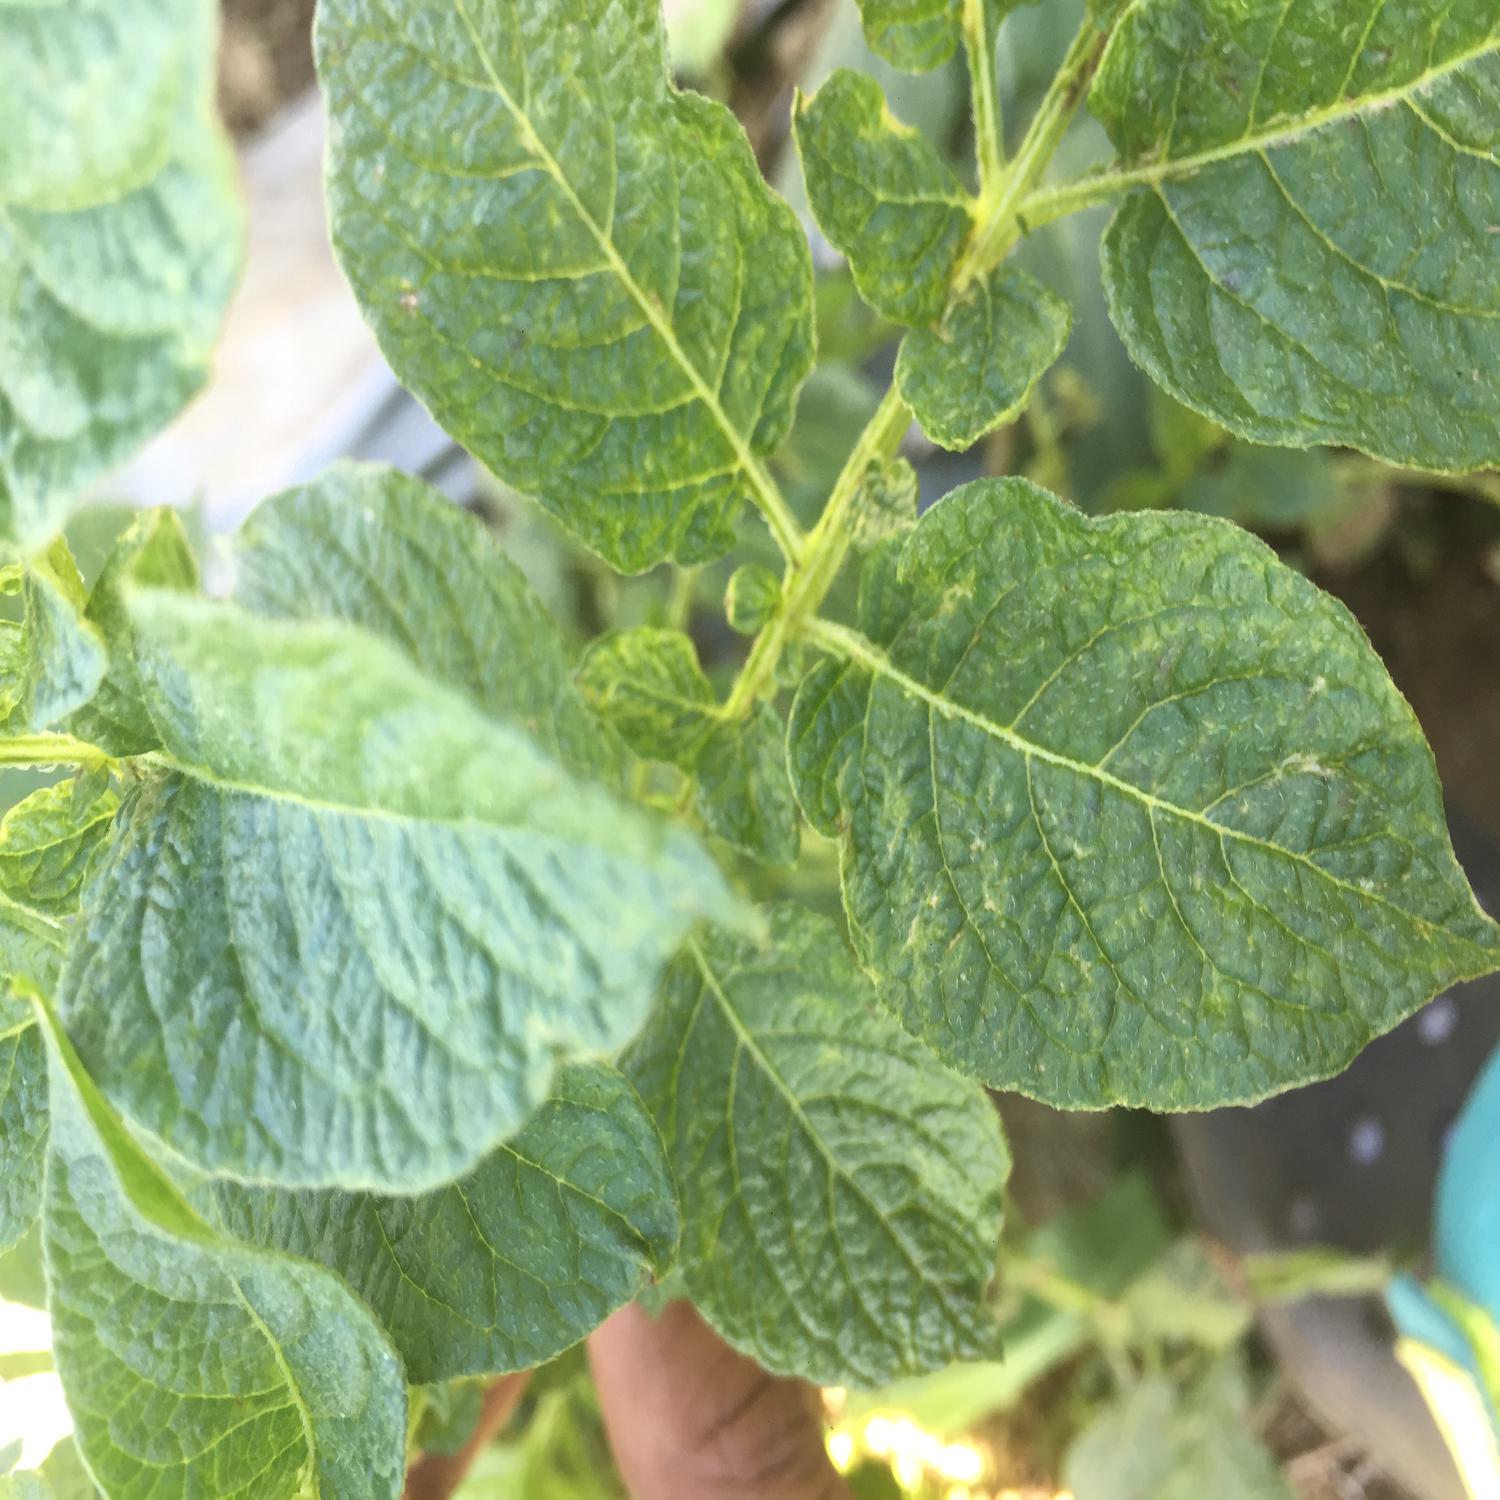
Etiqueta: Virus